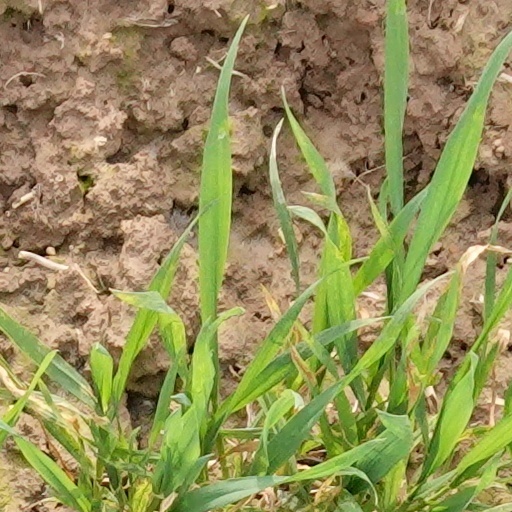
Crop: wheat